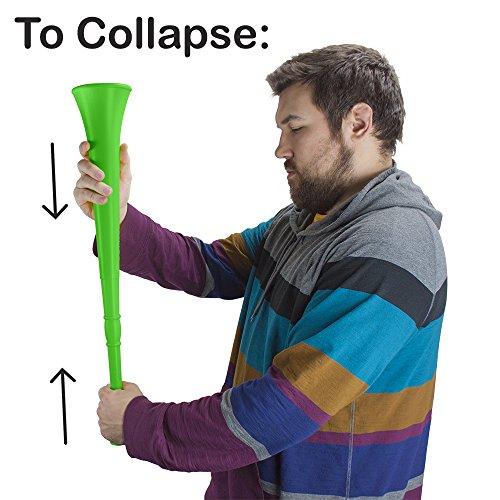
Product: Pudgy Pedro's Plastic Vuvuzela Stadium Horn, 26-Inch
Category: Toys & Games | Novelty & Gag Toys
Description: Vuvuzela Virtuoso: Collapsing design allows for pitch variation.
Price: $7.99
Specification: Product Dimensions:         14 x 4 x 4 inches    |Shipping Weight: 0.3 ounces (View shipping rates and policies)|Domestic Shipping: Currently, item can be shipped only within the U.S. and to APO/FPO addresses. For APO/FPO shipments, please check with the manufacturer regarding warranty and support issues.|International Shipping: This item can be shipped to select countries outside of the U.S.  Learn More|ASIN: B00OSXN3UY|Item model number: MNSM-001|    #774    in Toys & Games Activities & Amusements